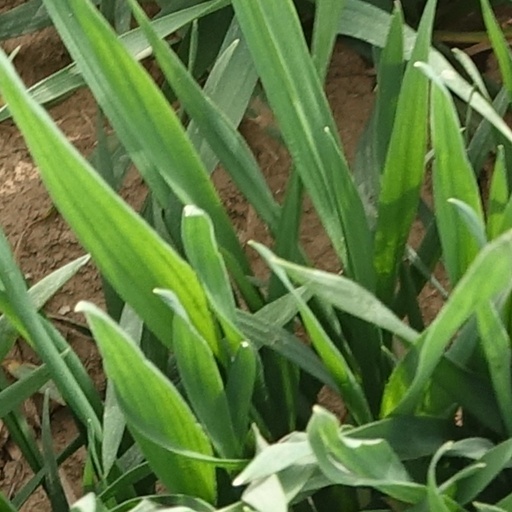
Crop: wheat